Snaefell Mountain Railway

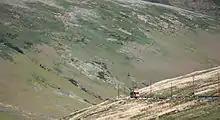
Mountain view (tram in distance)

The line was originally surveyed by George Noble Fell, the son of John Barraclough Fell who invented the Fell system. This survey was for a steam-operated railway using the Fell centre rail for both propulsion and braking, and the scheme was approved by Tynwald in 1888 but not built. In 1895 the Snaefell Mountain Railway Association (SMRA) revived the plans, and adopted the route of the earlier survey. As the line was built entirely on land leased by the association there was no need for statutory powers, and the line was constructed very quickly and opened on 20 August 1895. During construction the line was laid as a mixed gauge route of both 3' and 3'6"; the line was built using the six coupled Manx Northern Railway 4/IMR15 Caledonia; the 3' third rail was temporarily reinstated for the centenary to allow Caledonia, now fitted with a hydraulic Fell brake, to return to the mountain propelling an MER saloon coach. The line was built from scratch as an electric railway without Fell traction equipment, relying on normal rail adhesion for propulsion up the steep gradients; however the cars are fitted with Fell braking equipment for use when descending.